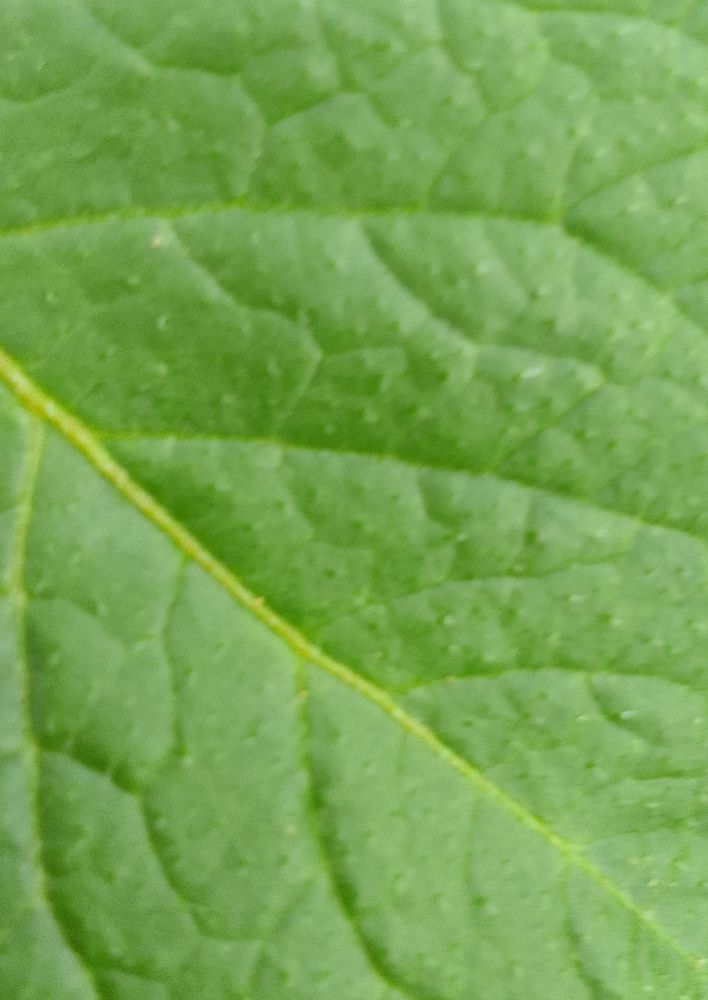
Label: Healthy